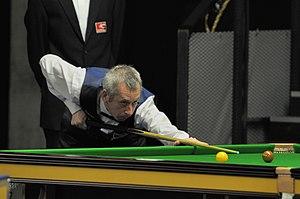
Nigel Bond, né le 15 novembre 1965, est un joueur professionnel anglais de snooker.